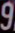
Number: 9